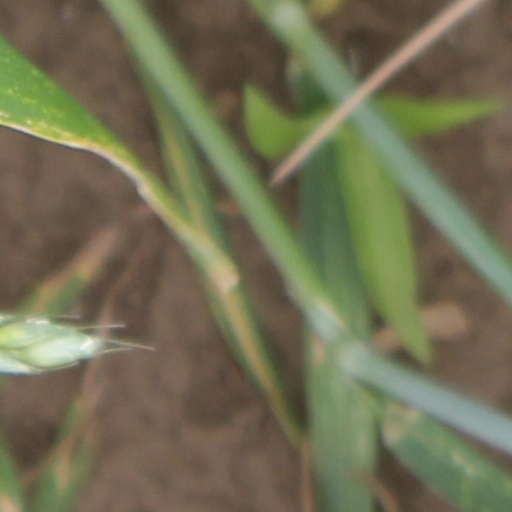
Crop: wheat